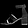
Label: Sandal